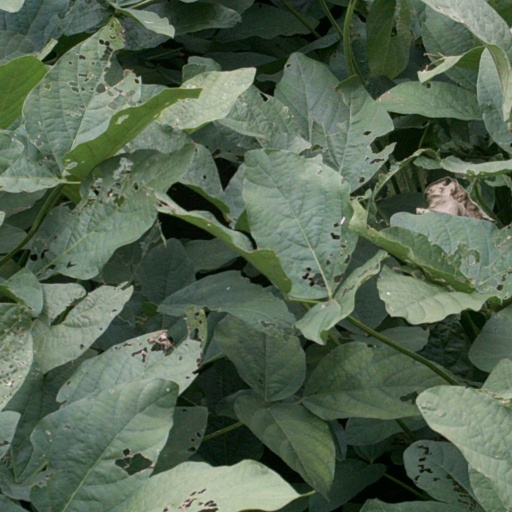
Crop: soybean